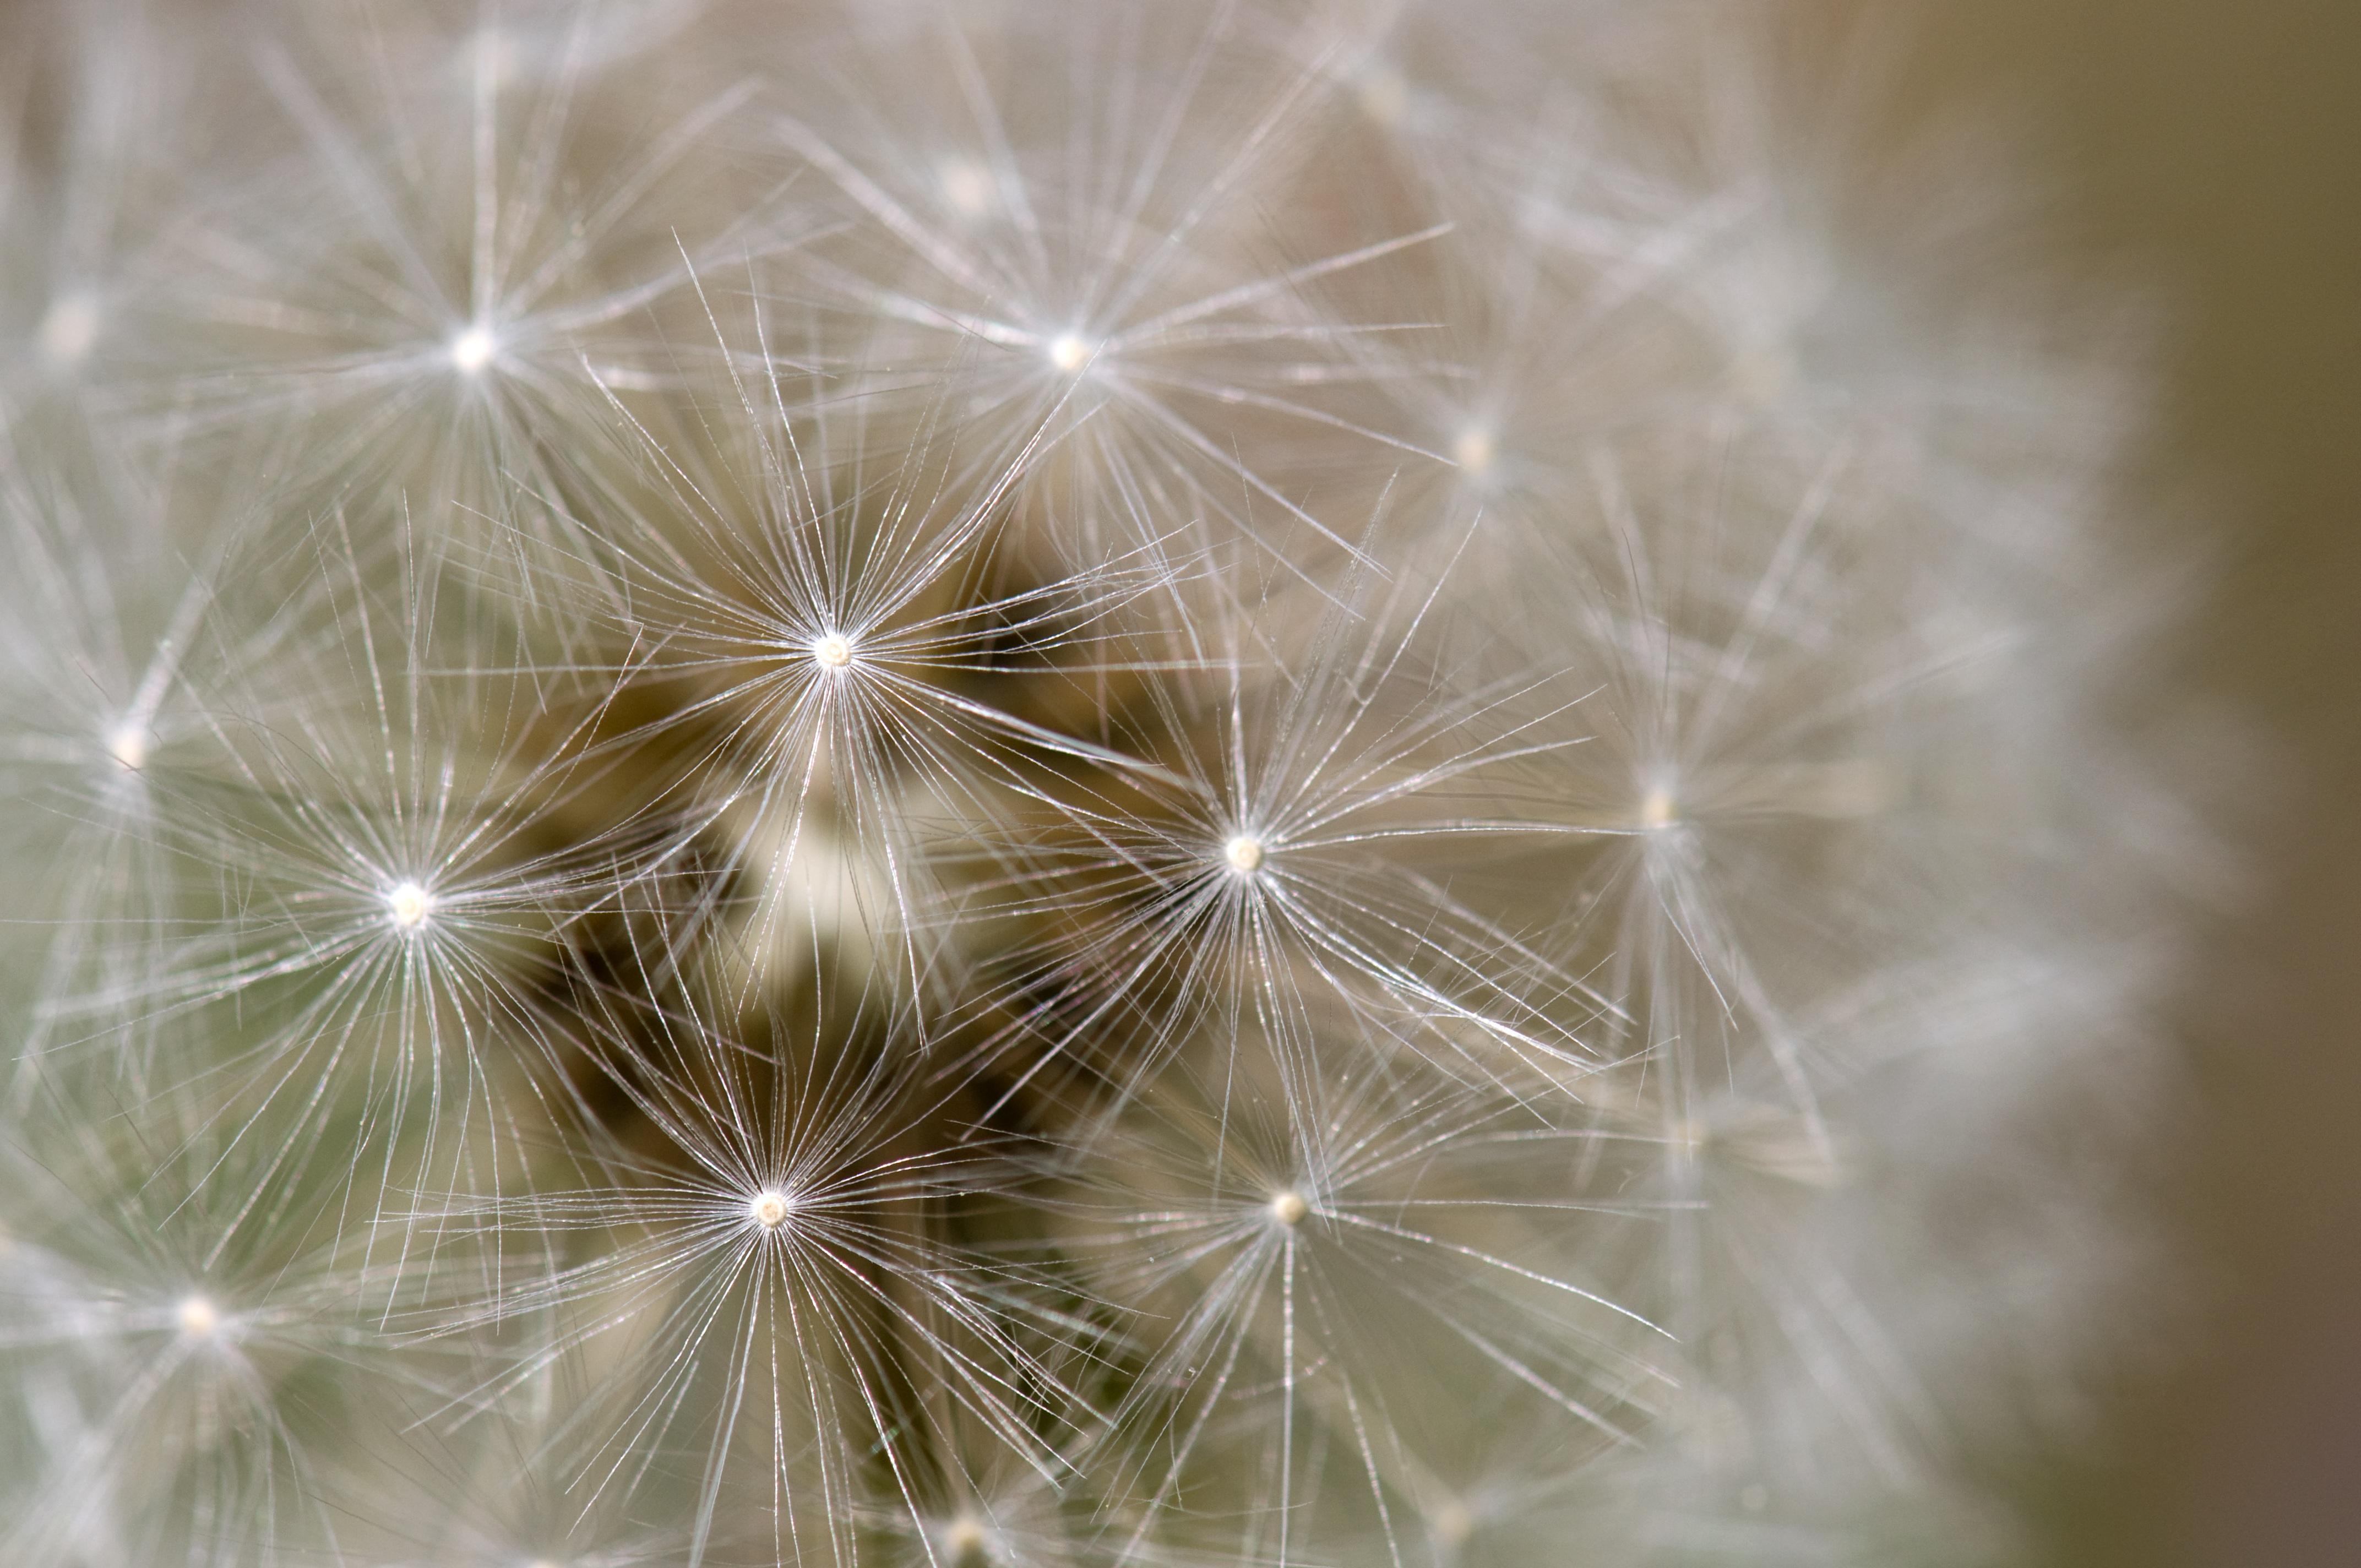
nature, blossom, light, plant, white, photography, meadow, dandelion, flower, spring, color, macro, natural, fresh, healthy, flora, plants, weed, close up, outdoors, outside, eye, macro photography, flowering plant, daisy family, land plant